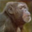
Label: chimpanzee